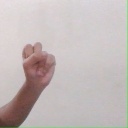
अक्षर: स